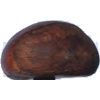
Label: chestnut